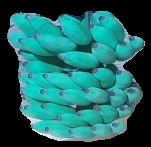
Variety: elakki-bale
Grade: grade3